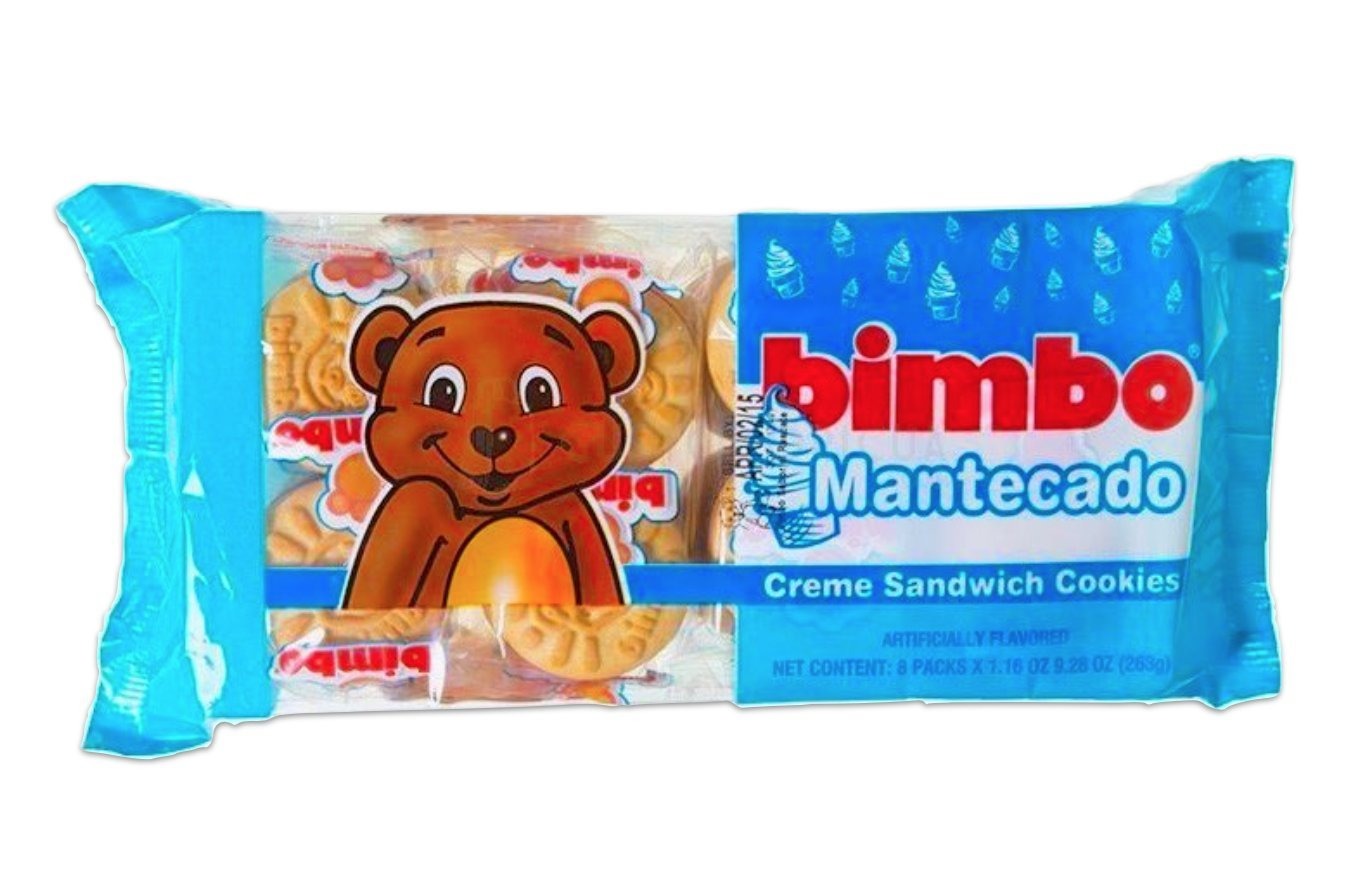
Item Name: Bimbo Mantecado Creme Sandwich Cookies - 9.28 Ounces (8 individual packets per Pack)
Bullet Point 1: Made In Puerto Rico
Bullet Point 2: Each pack contain 8 pack of 4 cookies each
Bullet Point 3: Bimbo Mantecado ... an all time Puerto Rico favorite!
Product Description: Artificially flavored. www.bimbopr.com.
Value: 9.28
Unit: Ounce

Price: 9.99